Lithium-ion battery

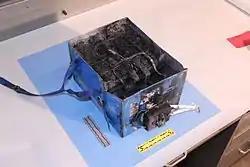
Japan Airlines Boeing 787 lithium cobalt oxide battery that caught fire in 2013

These are shown in the figure on the right. A change from one main degradation mechanism to another appears as a knee (slope change) in the capacity vs. cycle number plot.